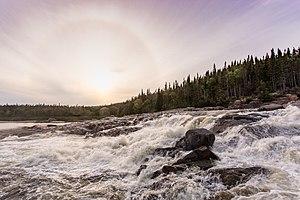
Rivières Mingan à proximité de la communauté d'Ekuanitshit